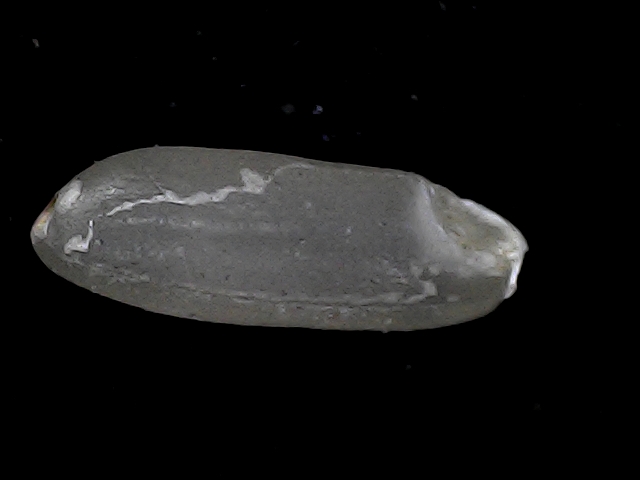
Rice variety: BD93